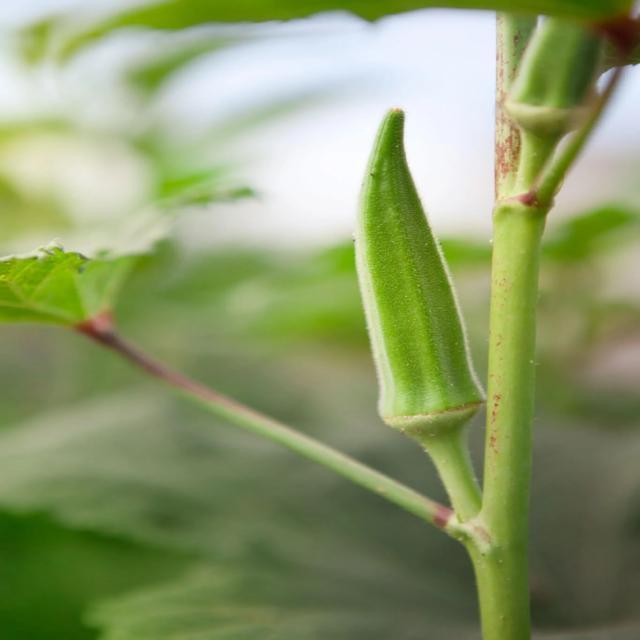
Label: Under-mature